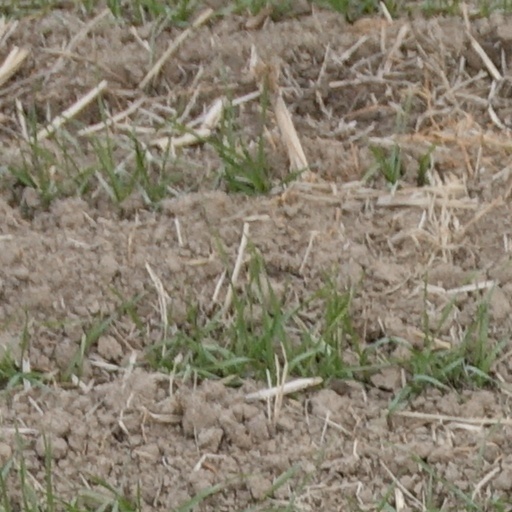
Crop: wheat